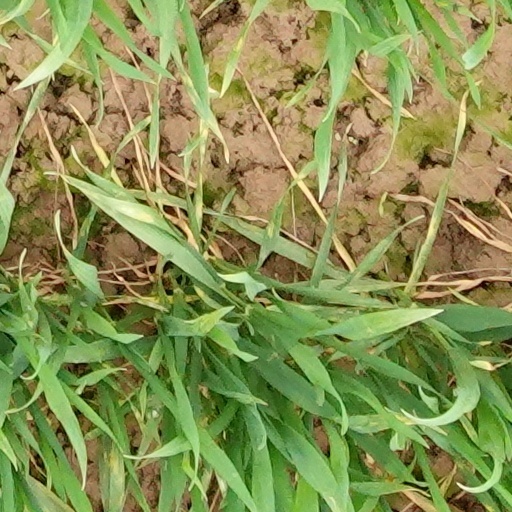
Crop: wheat